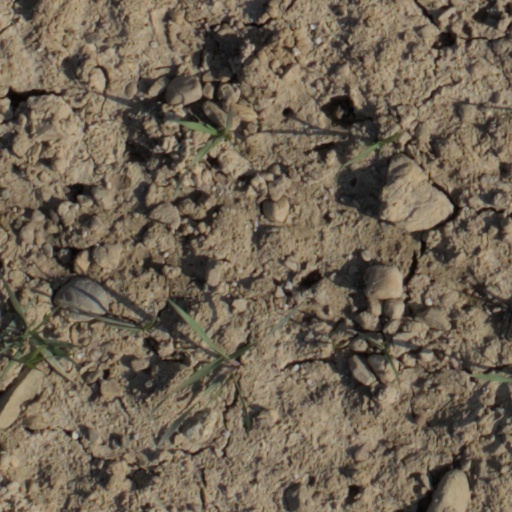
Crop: wheat